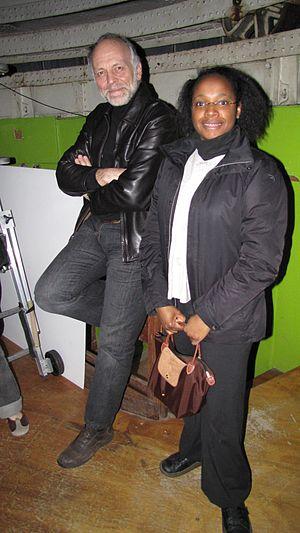
Dominique Proust avec une élève.